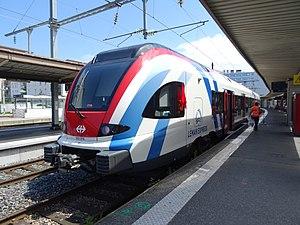
FLIRT Léman Express RABe 522 à quai voie A en gare d'Annecy.
La gare d'Annecy est une gare ferroviaire française des lignes d'Aix-les-Bains-Le Revard à Annemasse et d'Annecy à Albertville, située dans la ville d'Annecy, préfecture du département de la Haute-Savoie, en région Auvergne-Rhône-Alpes.